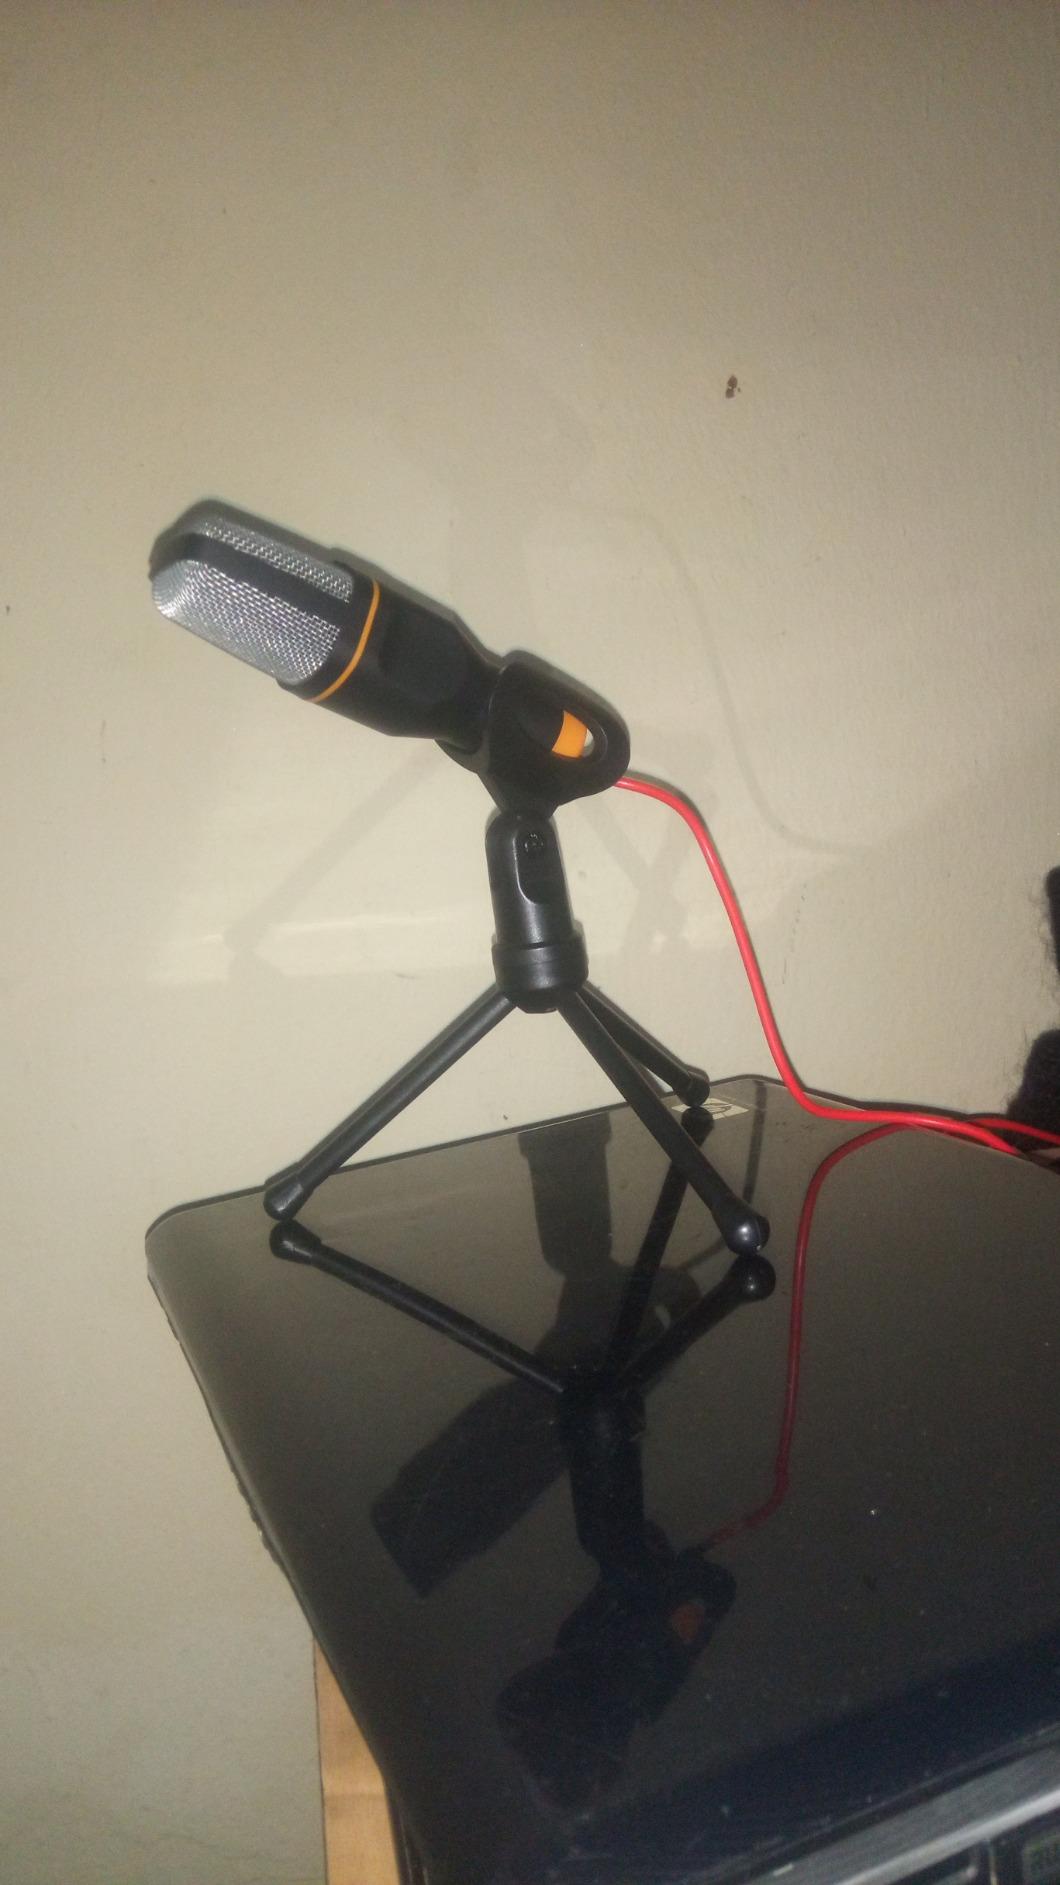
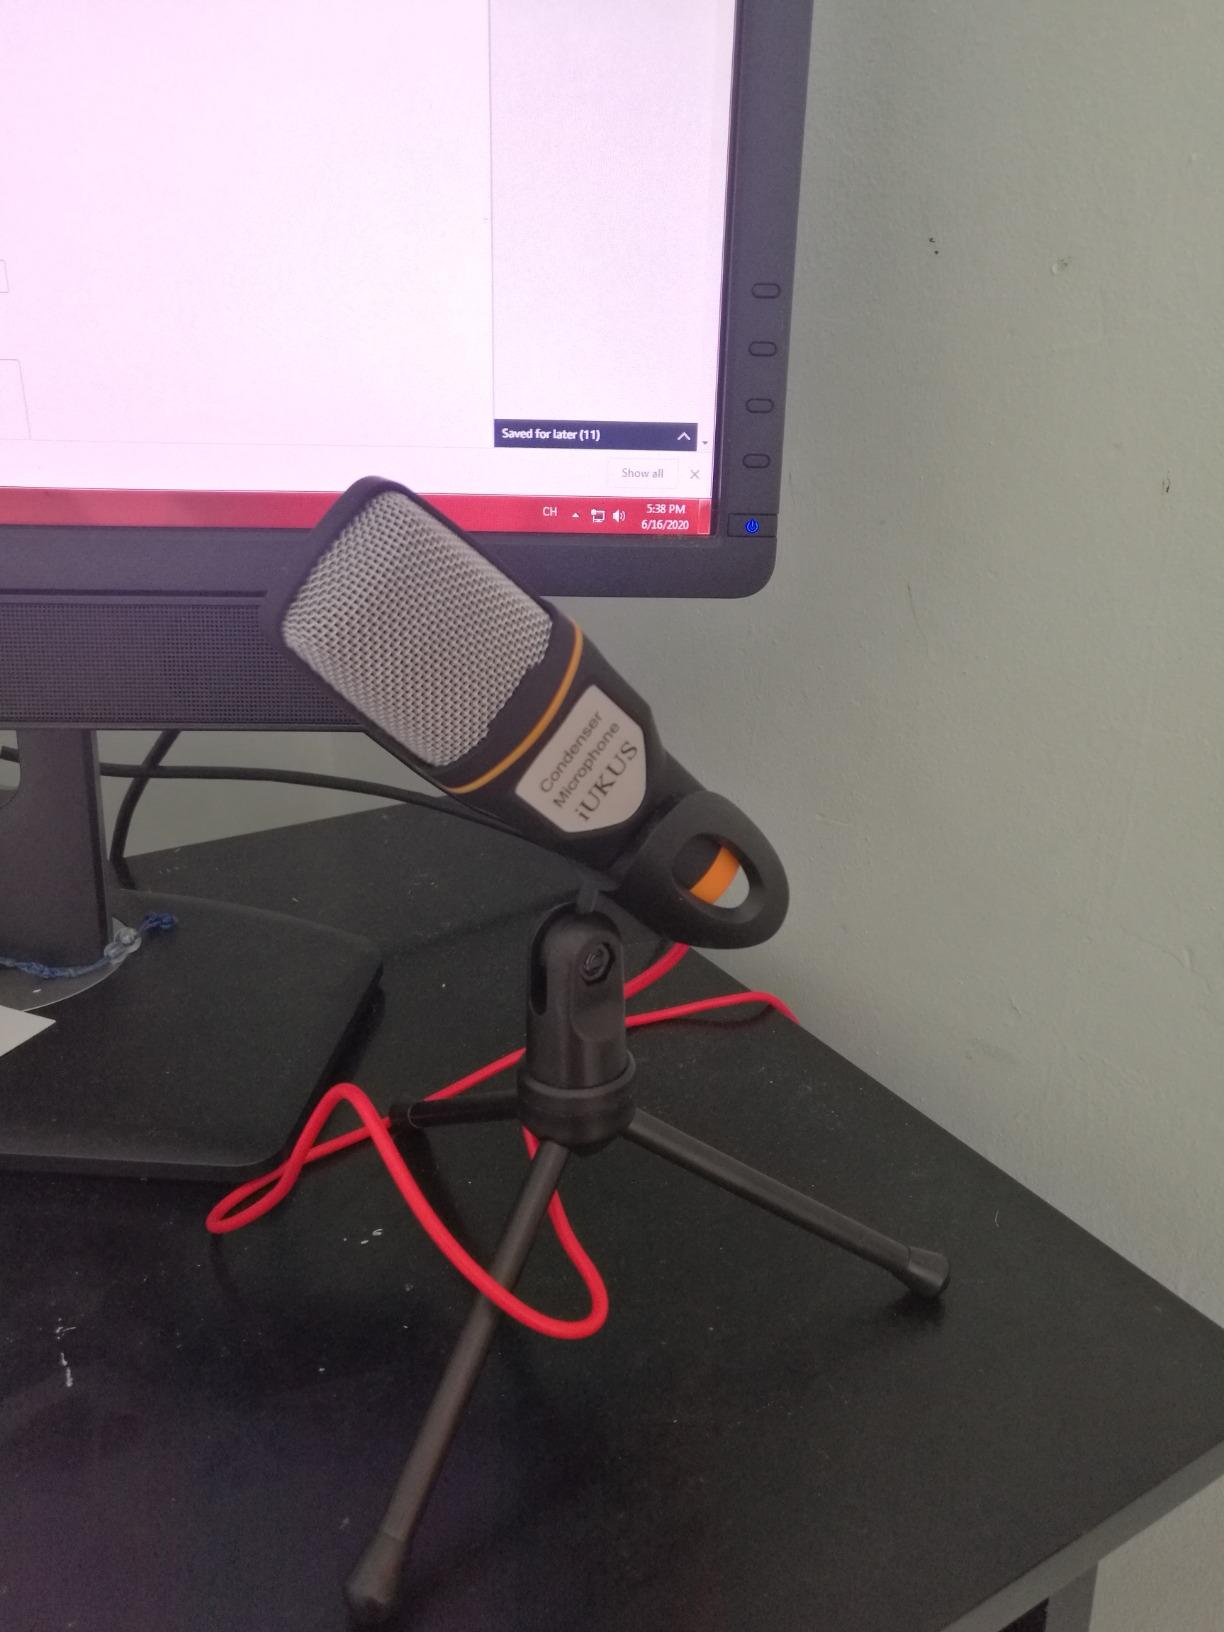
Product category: microphone
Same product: yes